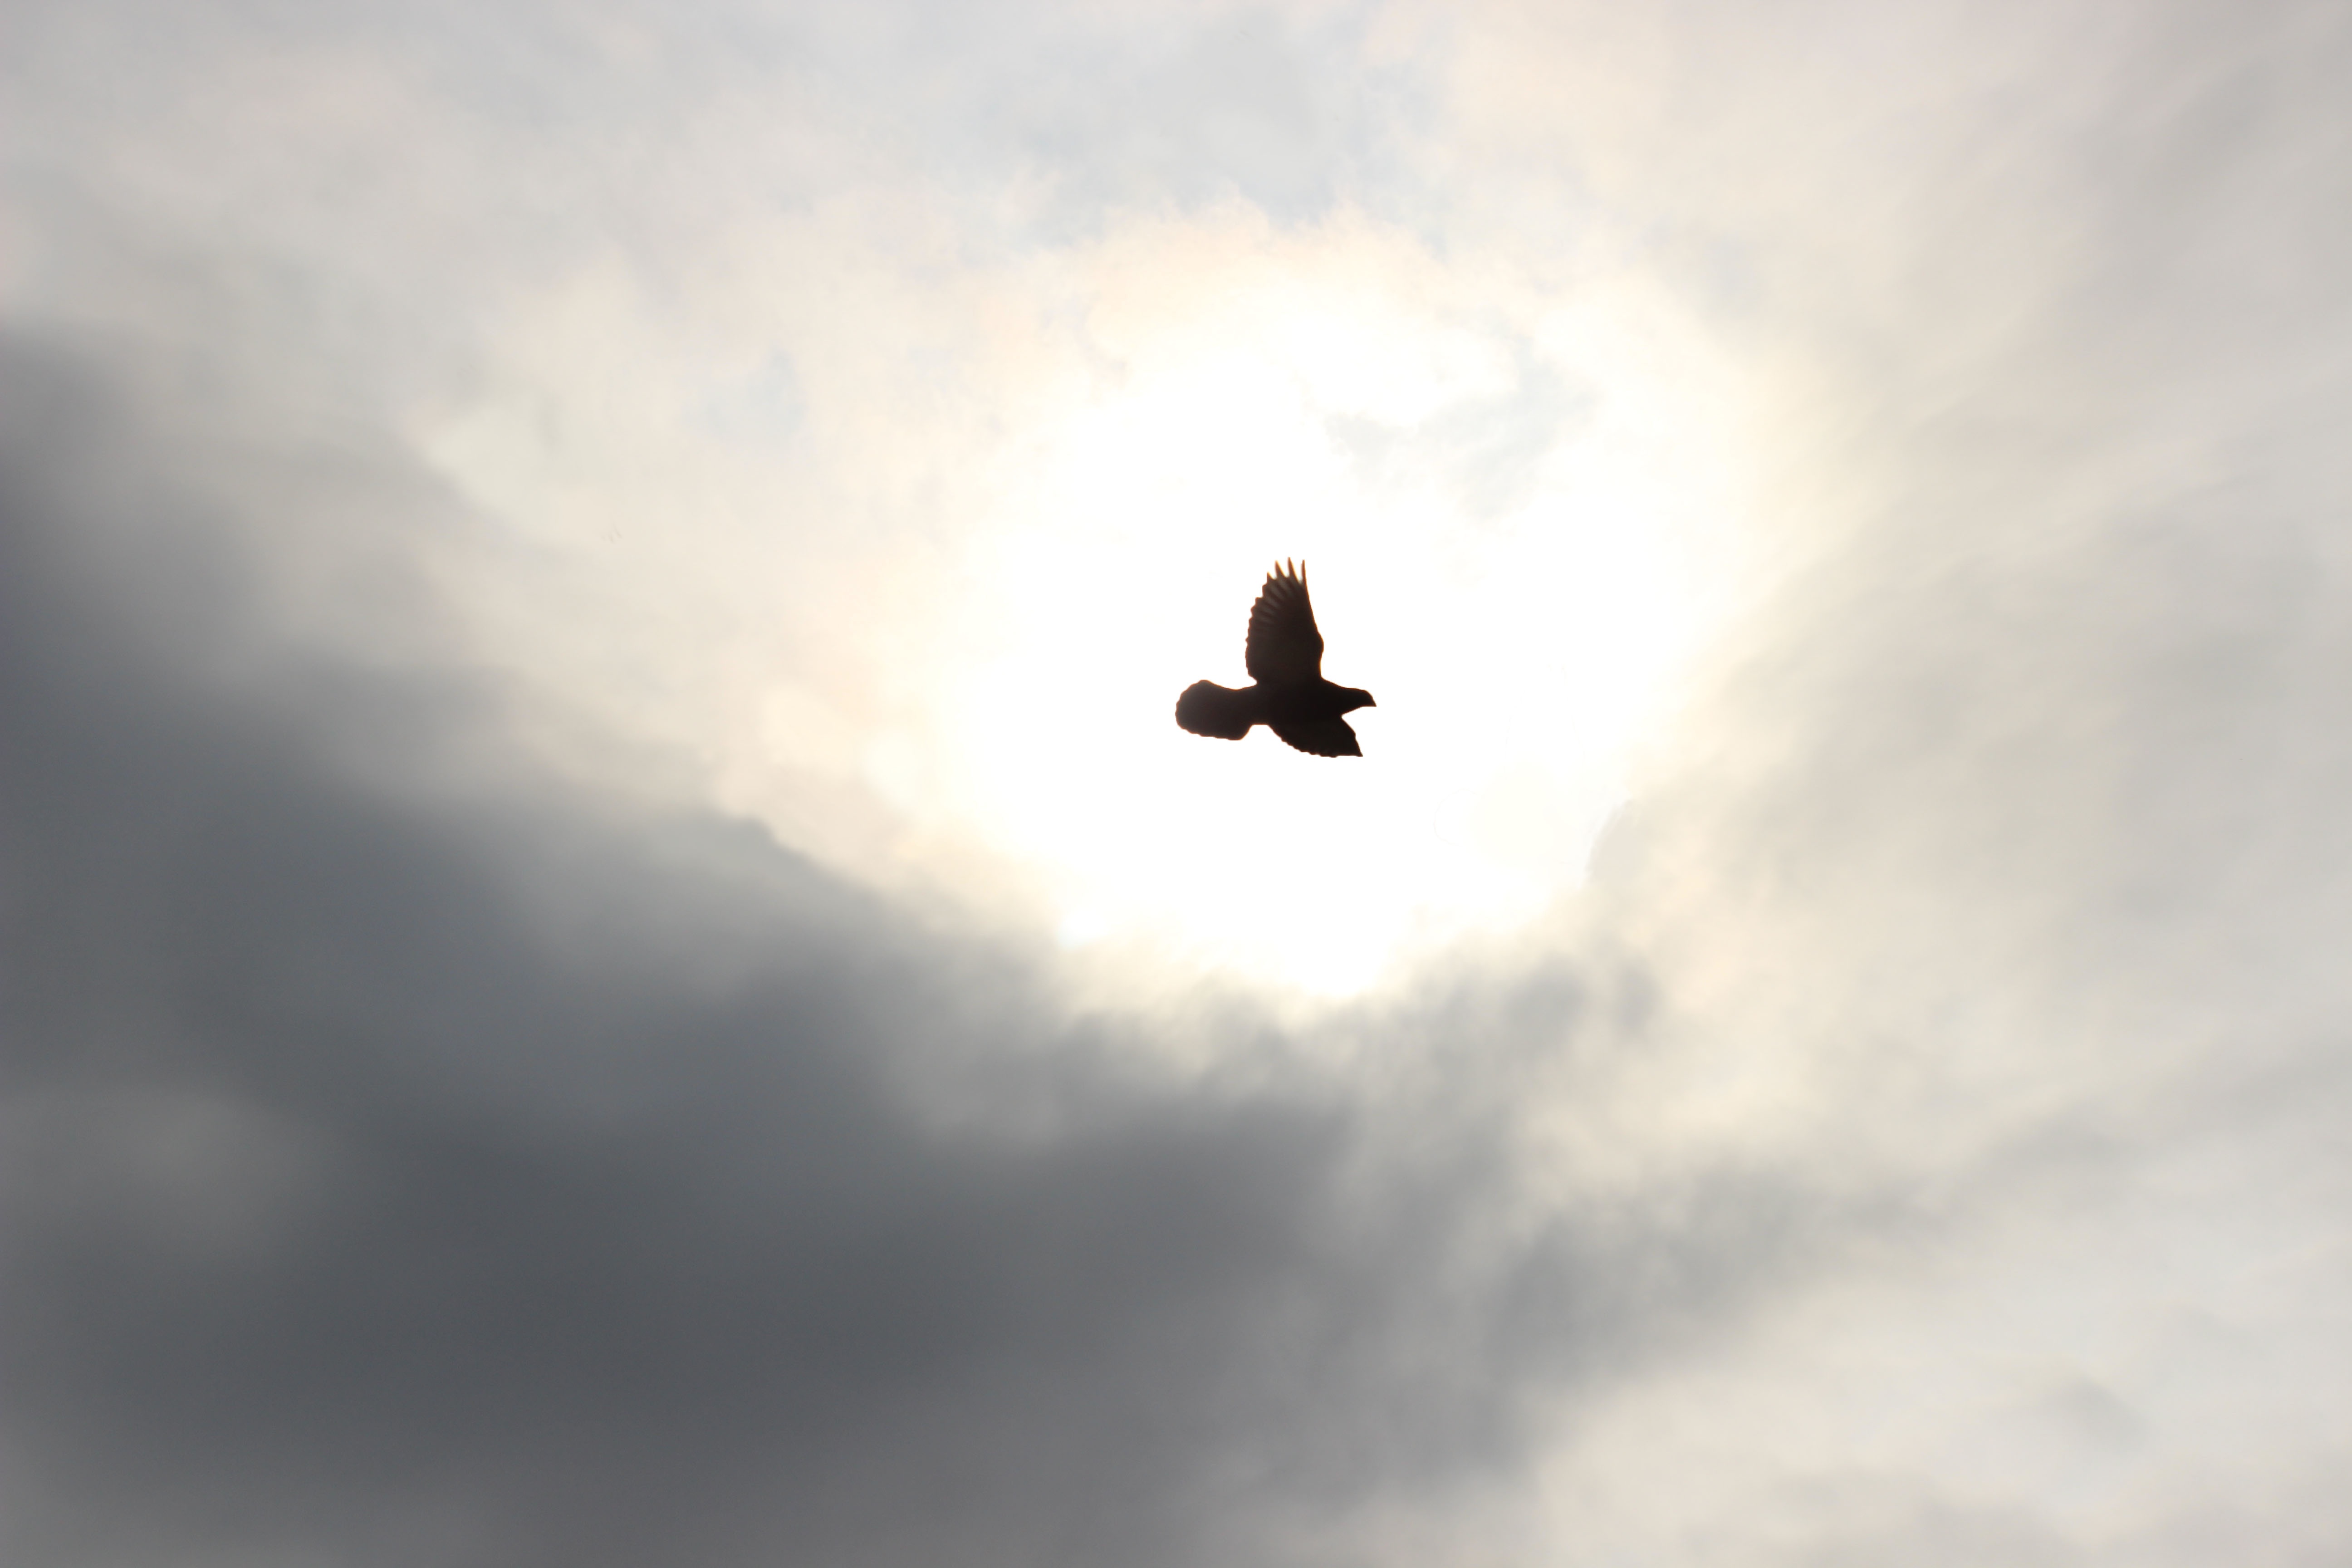
nature, bird, wing, cloud, sky, sunlight, pen, fly, summer, pet, flight, freedom, bird view, birds, pigeons, skies, clouds, wings, animals, parachuting, the height of the, airfare, atmosphere of earth